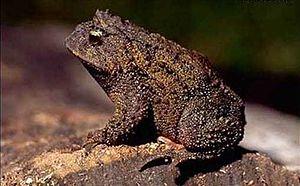
Proceratophrys bigibbosa est une espèce d'amphibiens de la famille des Odontophrynidae.